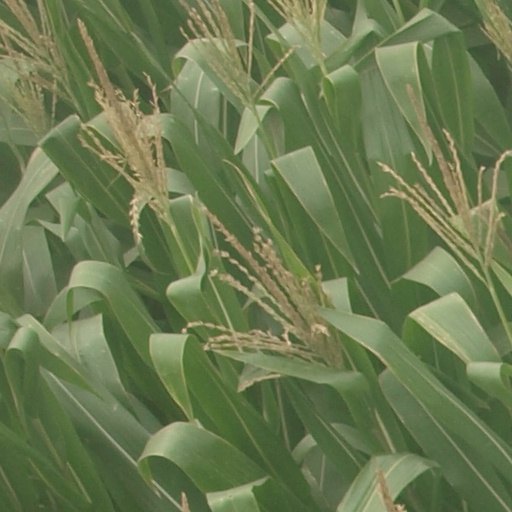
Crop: maize; corn